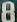
Number: 8